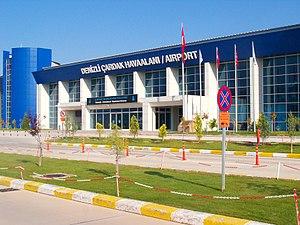
L'aéroport de Denizli-Çardak ou Aéroport de Çardak code AITA : DNZ • code OACI : LTAY, est un aéroport civile et militaire situé à Çardak dans la province de Denizli en Turquie.